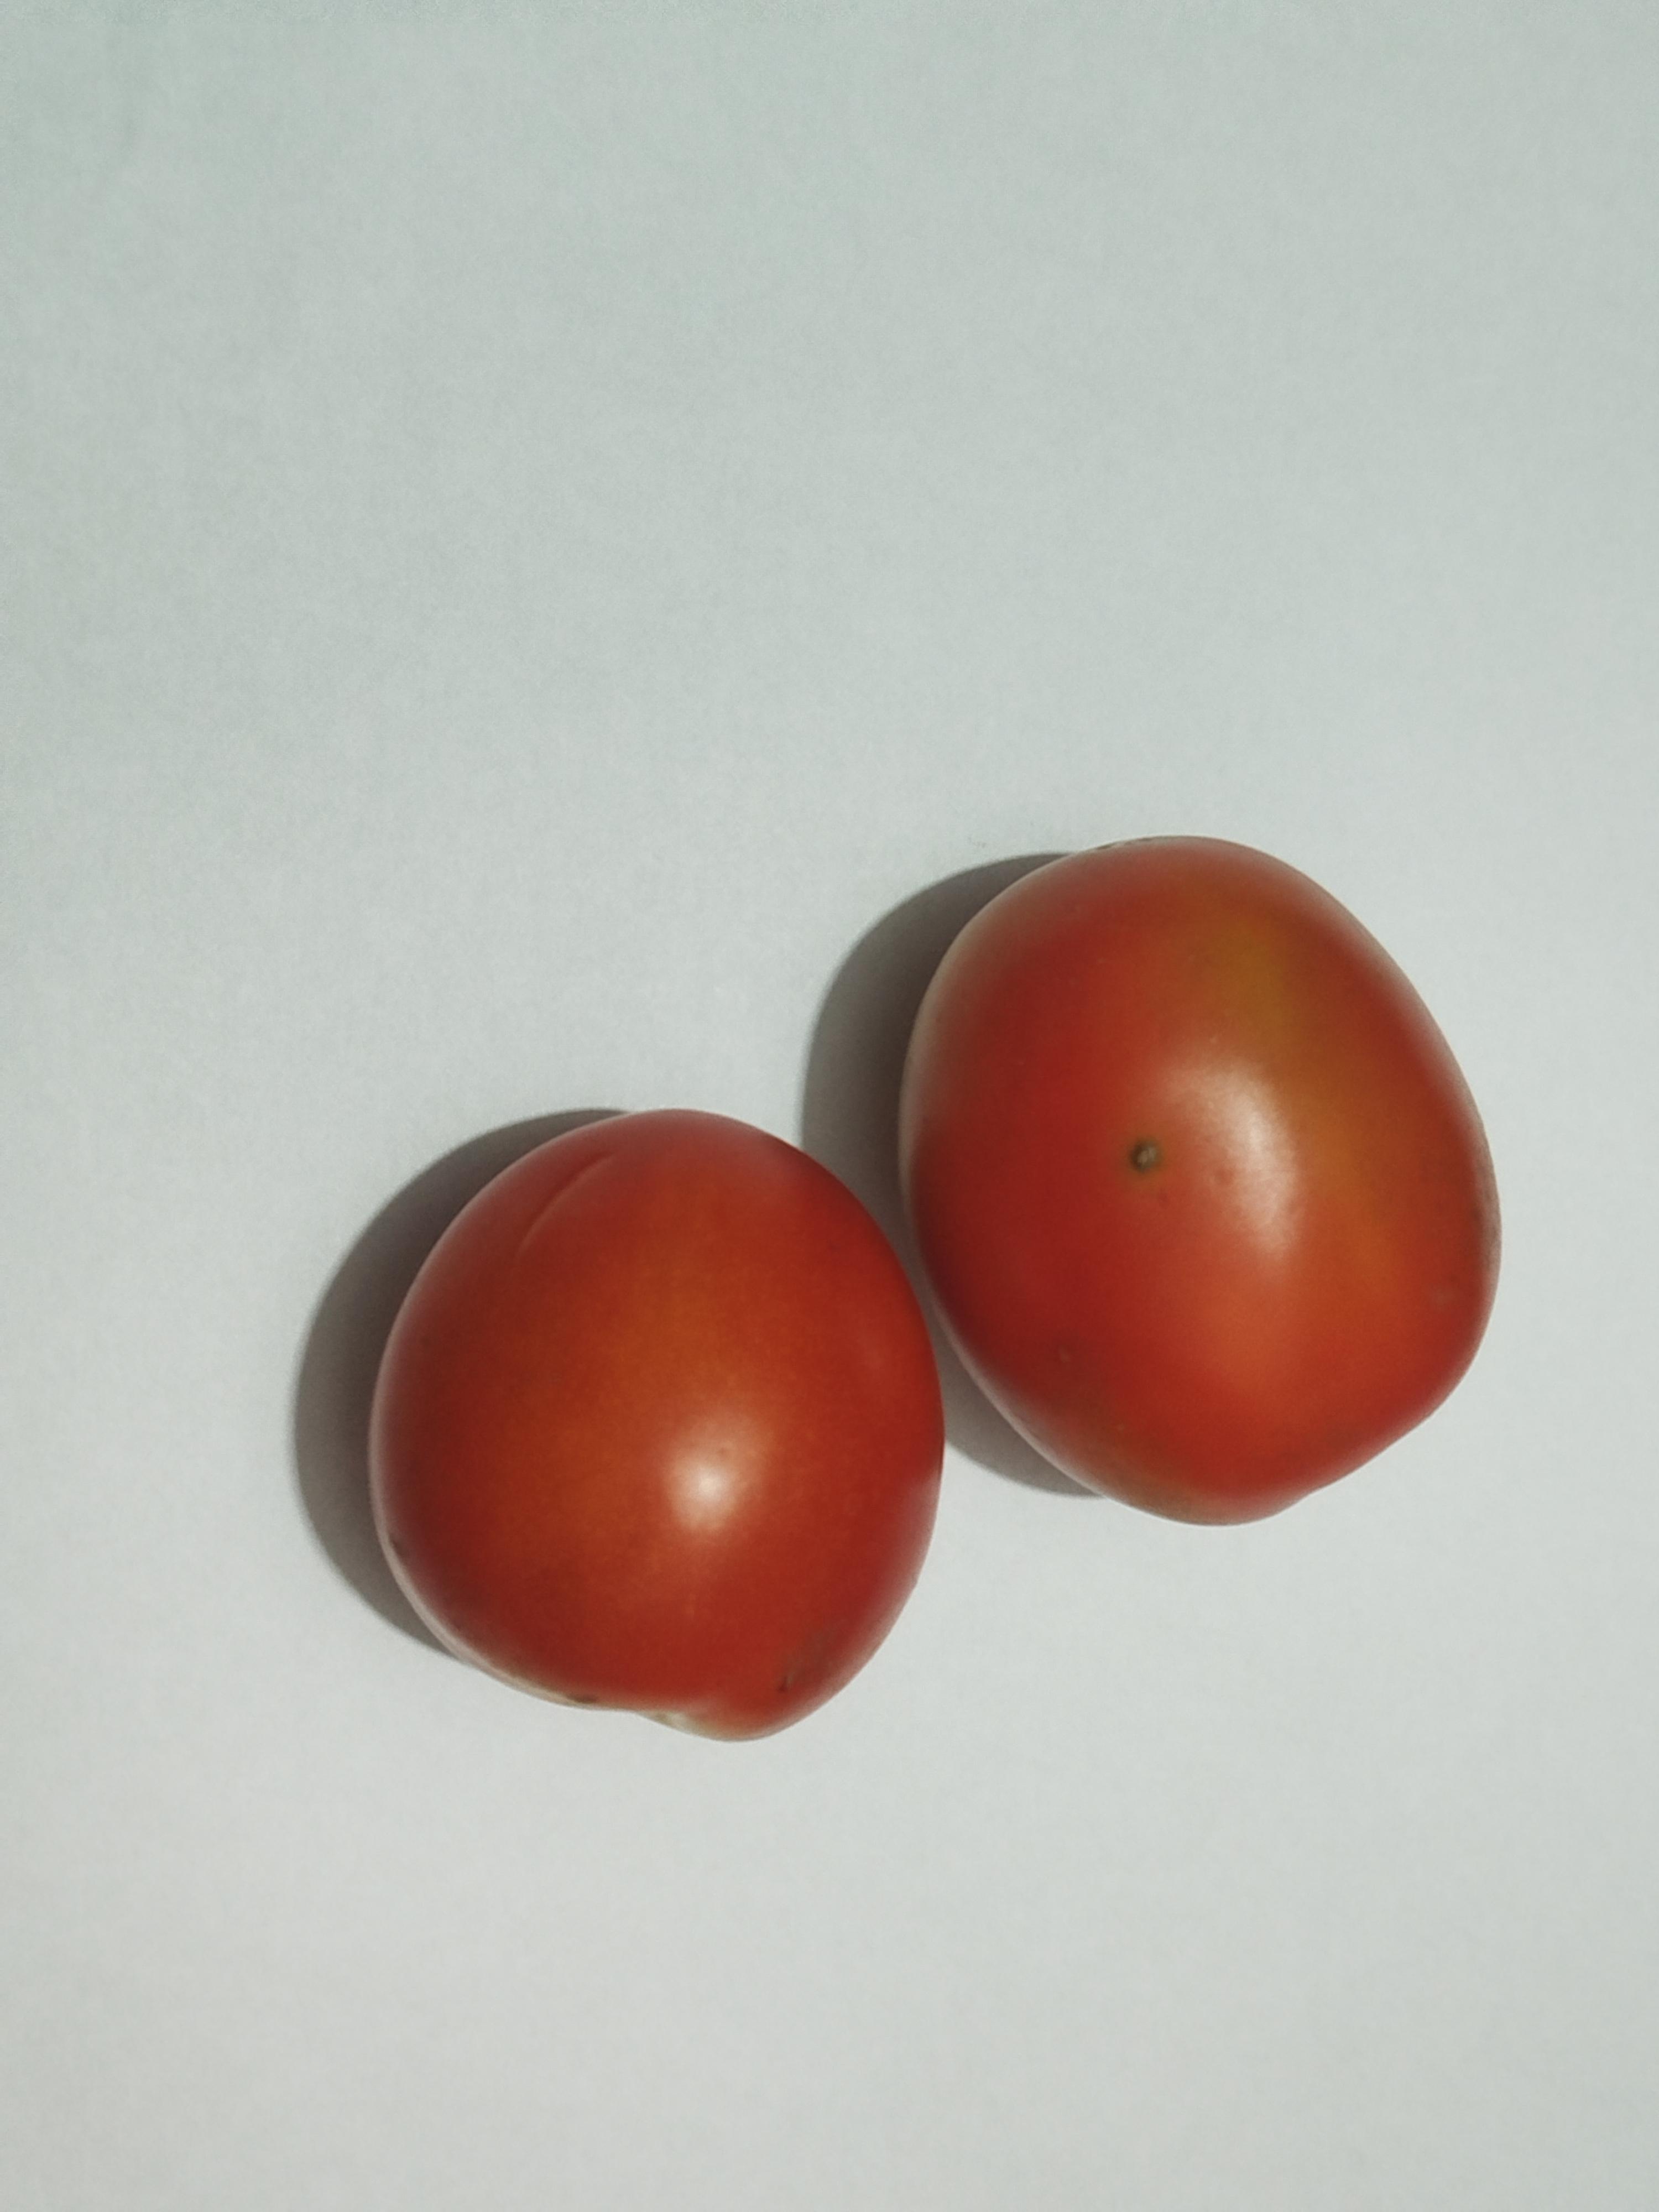
Label: Tomato